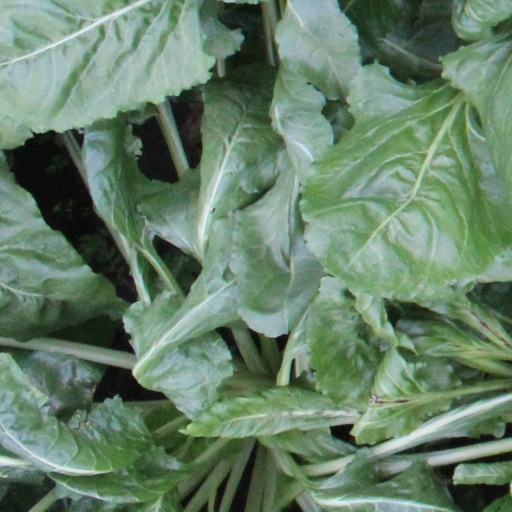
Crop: sugar beet